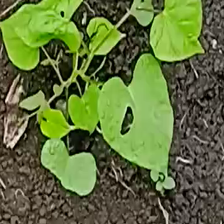
Weed species: Obscure_morning _glory(Ipomoea obscura)